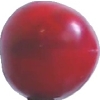
Label: cherry_wax_red